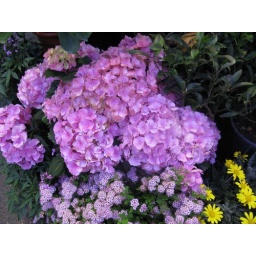
flowers in market